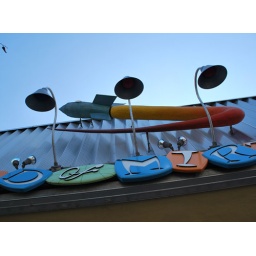
World of Mirth in Carytown shines against the clear blue skies.